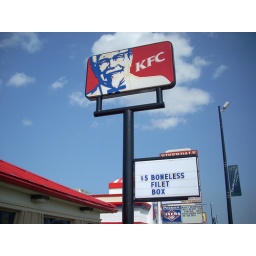
The sign for a KFC chicken restaurant in Hampton, VA, on 1068 W Mercury Blvd, in the Riverdale Shopping Center.